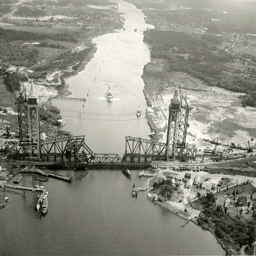
building the railroad bridge by author .